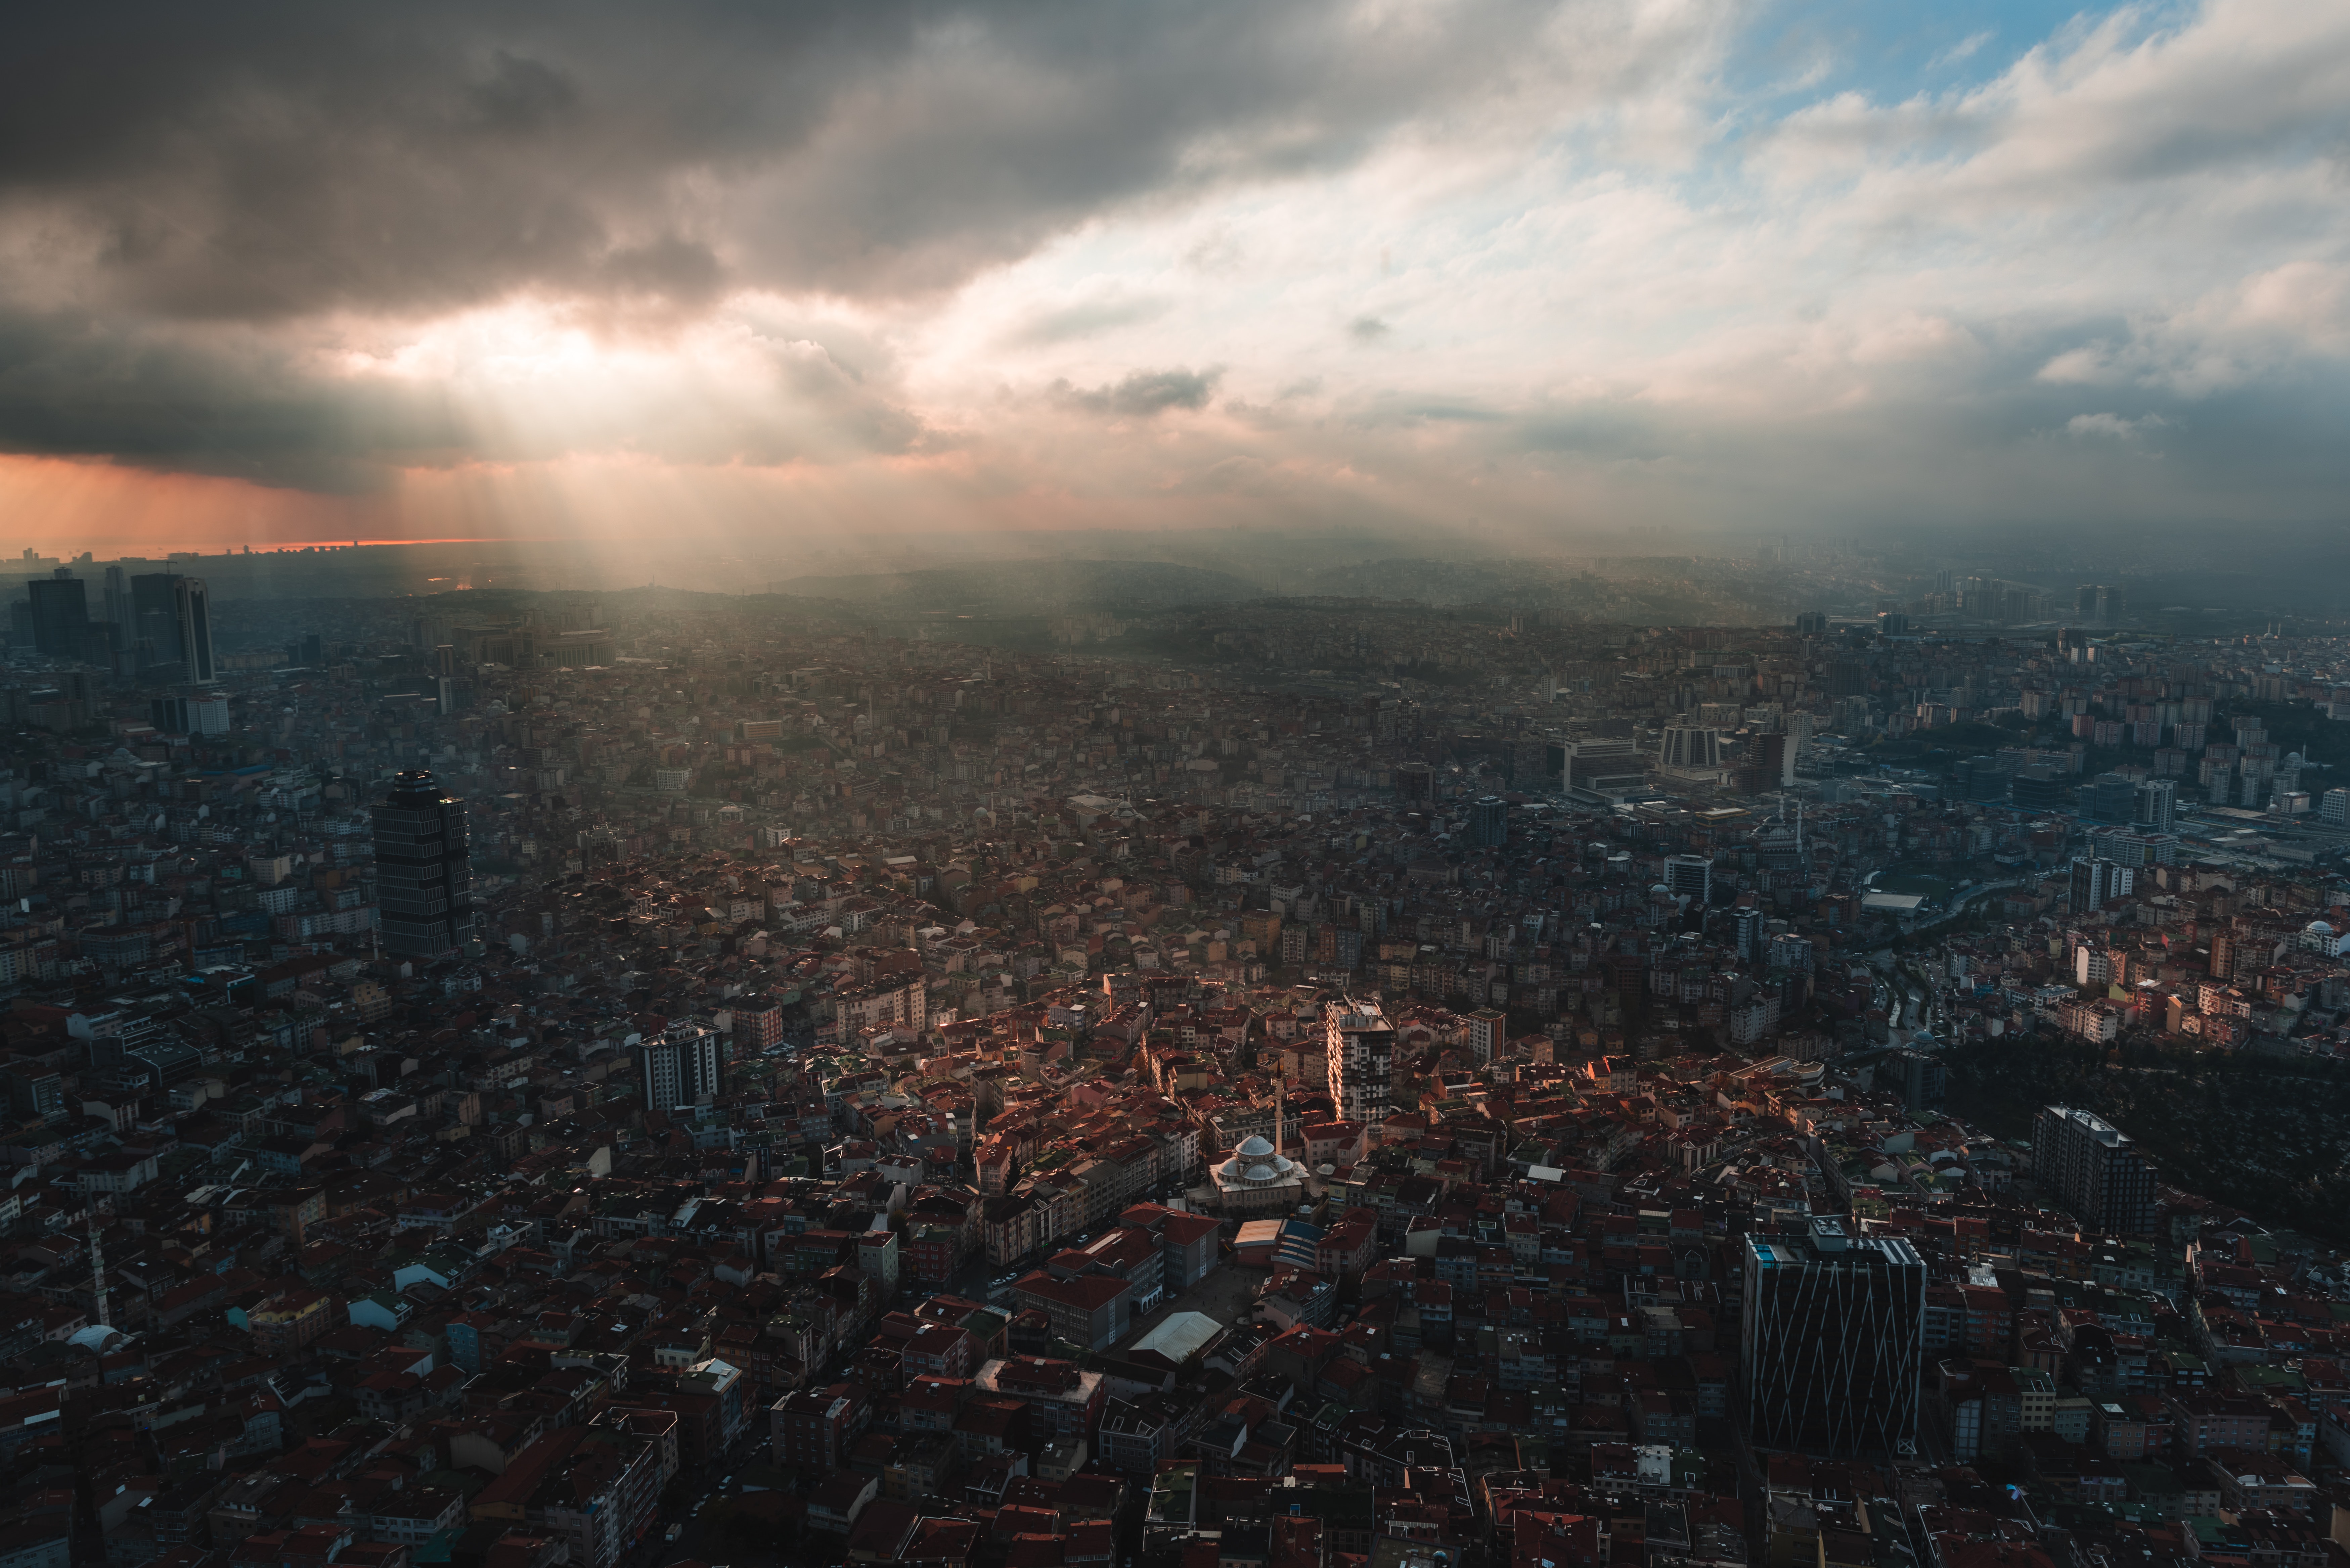
sky, cityscape, aerial photography, atmosphere, urban area, metropolitan area, cloud, bird's eye view, city, horizon, photography, metropolis, landscape, space, evening, earth, meteorological phenomenon, night, world, skyline